Reginald F. Lewis Museum of Maryland African American History & Culture

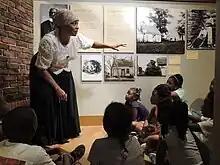
Reginald F. Lewis Museum Living History Tour

The Reginald F. Lewis Museum of Maryland African American History & Culture is a resource for information about the lives and history of African American Marylanders in Baltimore, Maryland. Its collections comprise 400 years of Maryland history and include more than 11,000 objects, artifacts, documents and photographs. The museum opened in 2005 and is an affiliate of the Smithsonian Institution.